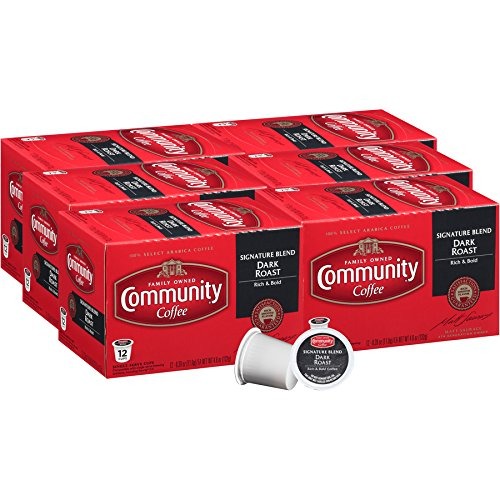
Item Name: Community Coffee Signature Blend Dark Roast Single Serve K-Cup Compatible Coffee Pods, Box of 12 Pods (Pack of 6)
Bullet Point 1: Rich and Bold Blend: Our original dark roast blend roasted to deep, dark perfection with notes of decadent dark chocolate; Rich, smooth flavor with a deep chocolate profile; Served for over 100 years
Bullet Point 2: Coffee Pods: We take high-quality 100% Arabica beans, roast and grind them to perfection, then package them in single-serve coffee pods that are Keurig 2.0 (k-cup) compatible for quick, easy brewing
Bullet Point 3: Community Is Everything: From using responsibly sourced coffee beans to programs that support military service members, local schools and more, Community Coffee gives back to our partners and local communities in every way we can
Bullet Point 4: How You Like It: We have k-cup compatible single-serve coffee pods for a quickly brewed cup; For reusable pods, we have whole beans or ground coffee for the same great Community Coffee taste
Bullet Point 5: Quality Assured: All of our coffee beans go through a rigorous scoring system for body, balance, flavor and aroma; Only then can they be considered fit to bear the Community Coffee name
Value: 6.0
Unit: count

Price: 15.46